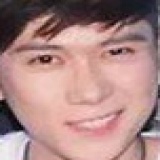
ca sĩ Vanh Leg